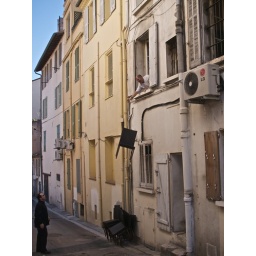
Who knows what could come flying out of a house in Antibes.